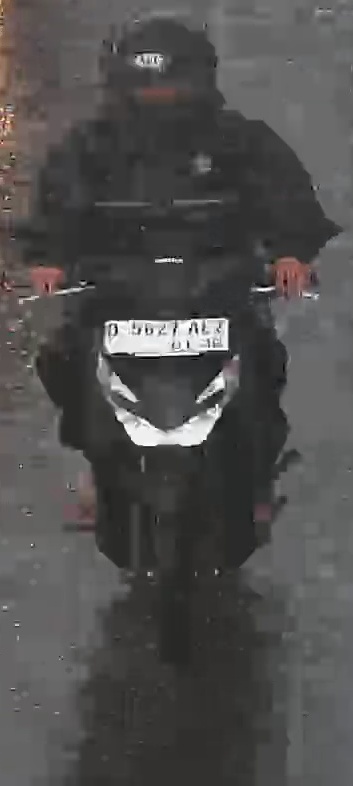
person-with-helmet: 1
person-without-helmet: 0